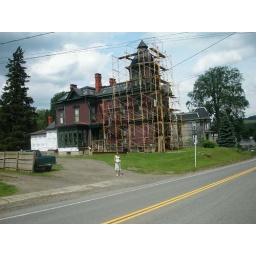
Patti is standing in front of the home in the town in Eaton.